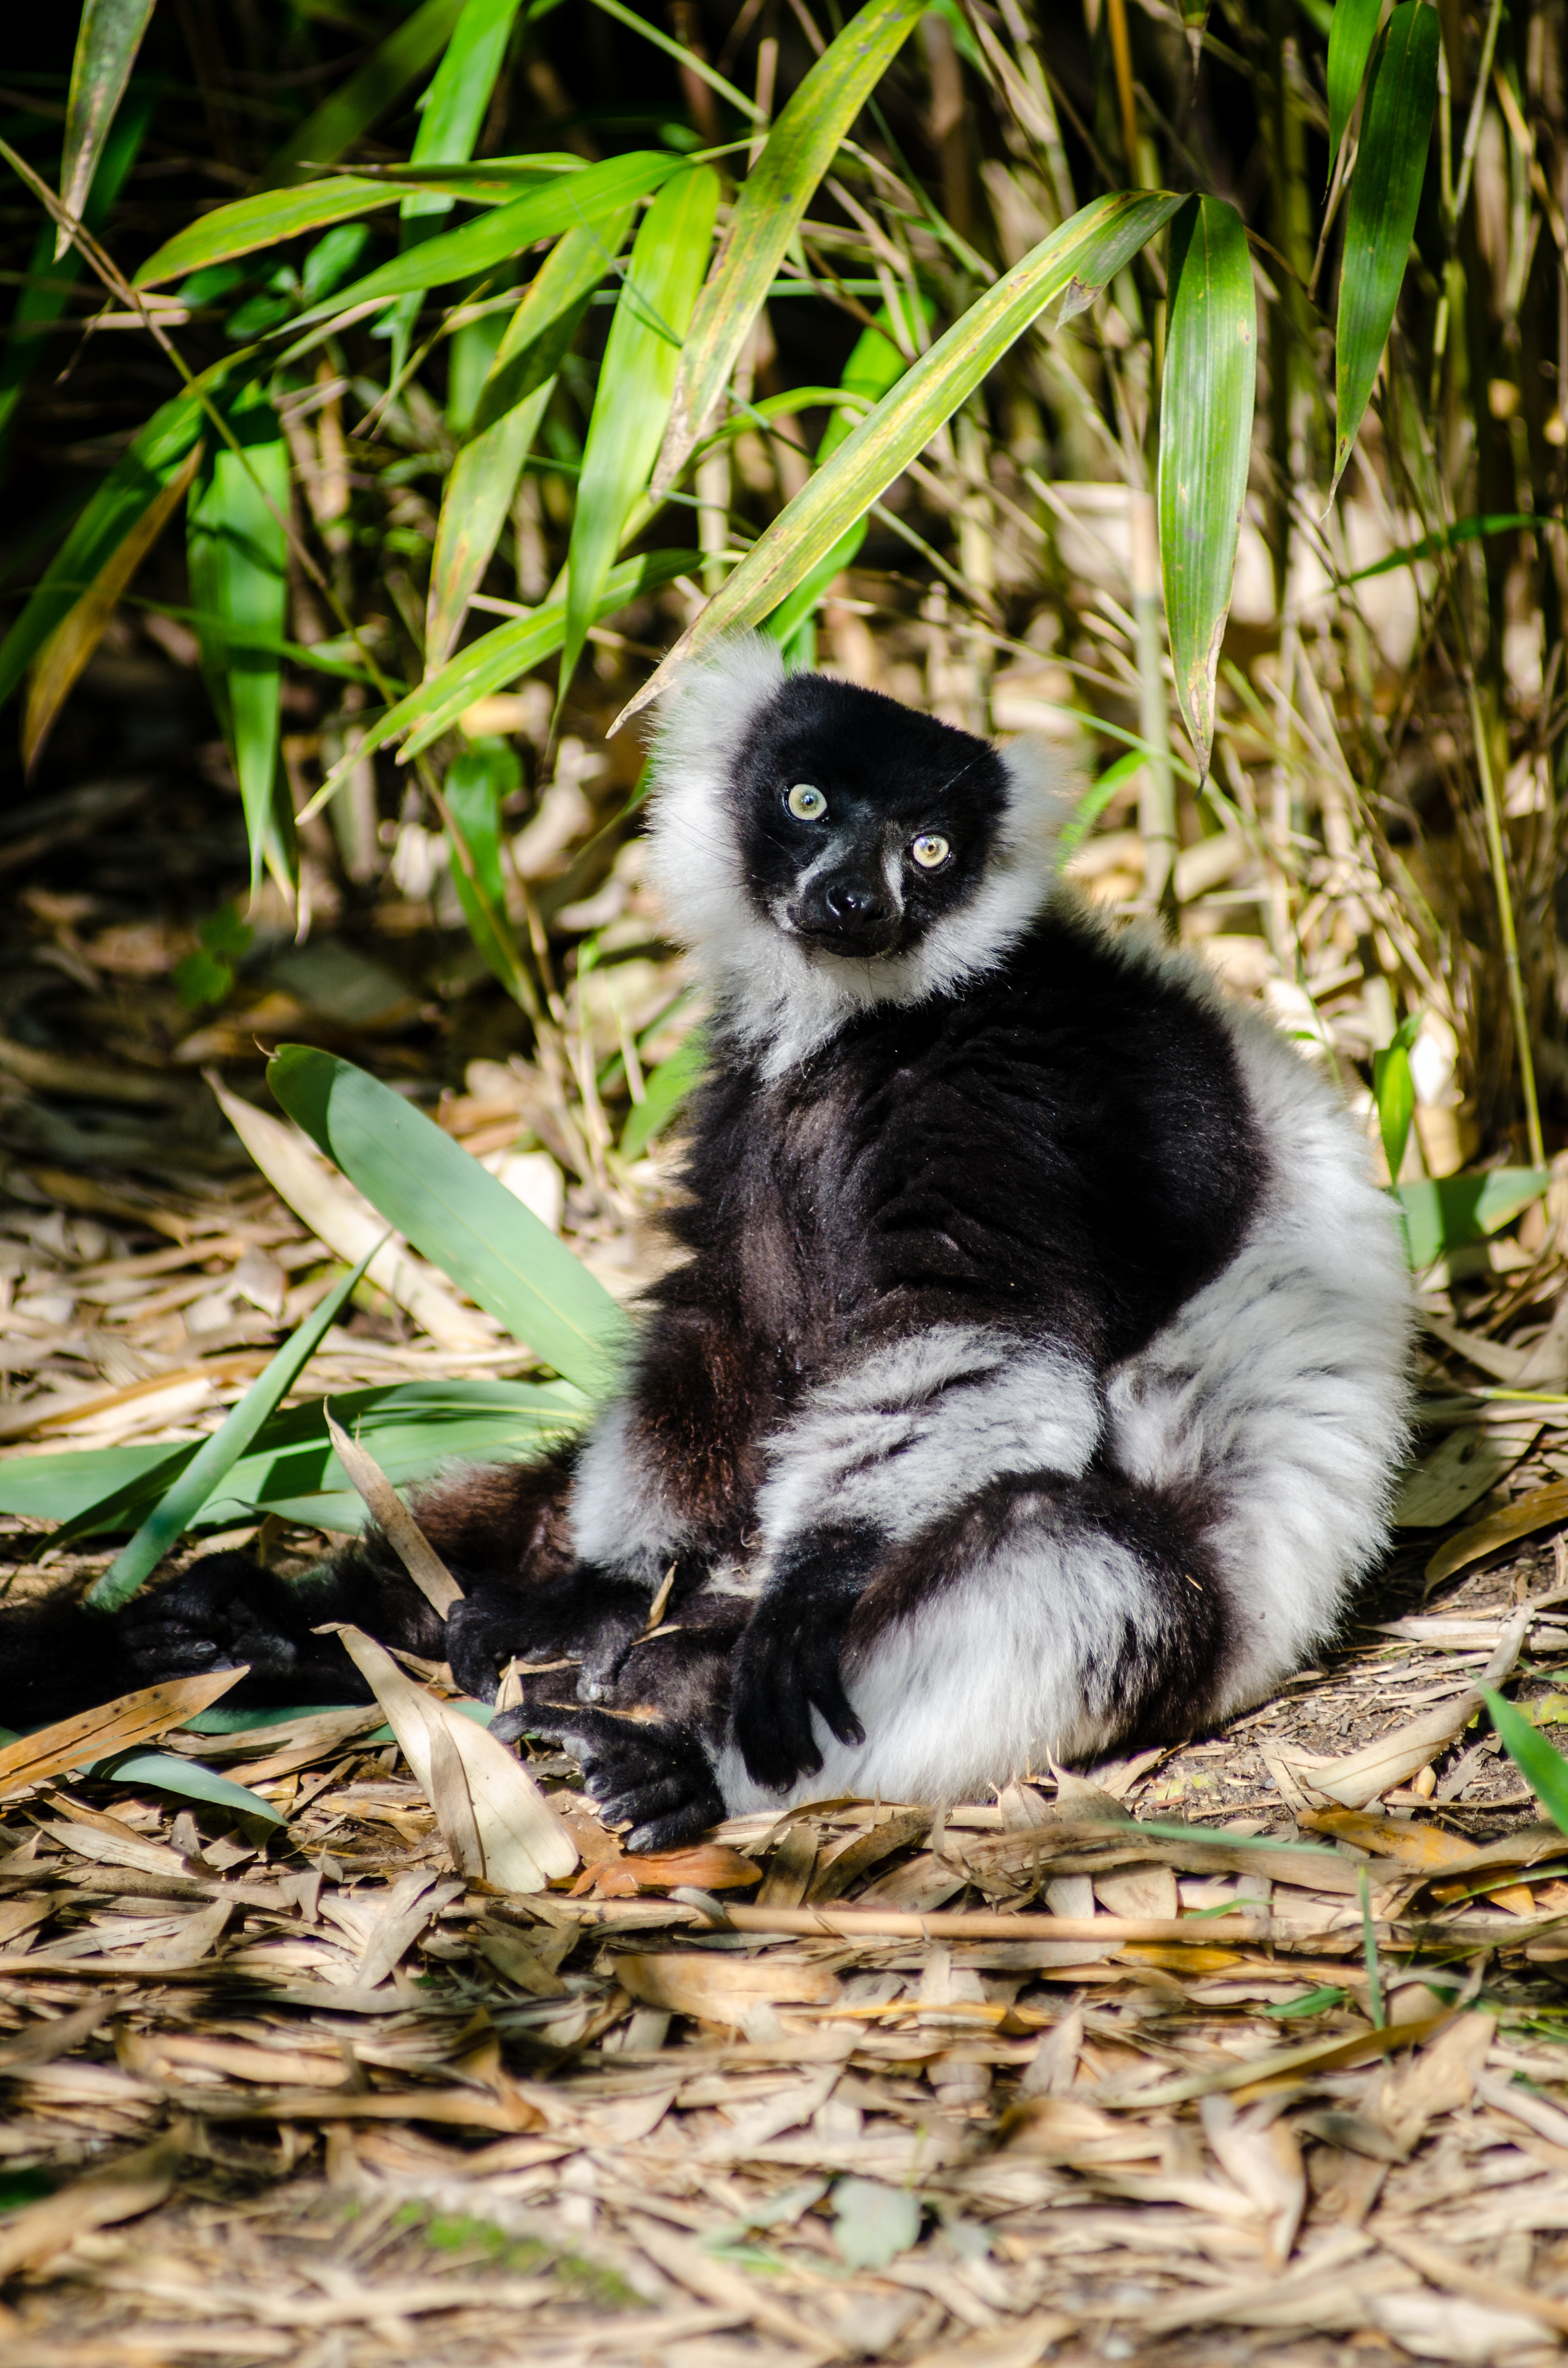
white, animal, wildlife, zoo, jungle, mammal, black, fauna, primate, eyes, gibbon, madagascar, vertebrate, germany, deutschland, schwarz, tier, augen, habitat, lemur, tierpark, madagaskar, ruffed, weiser, vari, lemuren, natural environment, new world monkey